Bruno Nicolè

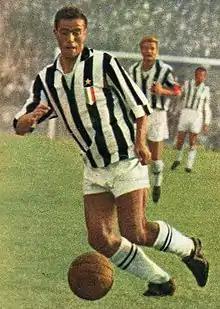
Nicolè in action with Juventus in 1958

Bruno Nicolè (24 February 1940 – 26 November 2019) was an Italian professional footballer who played as a forward.